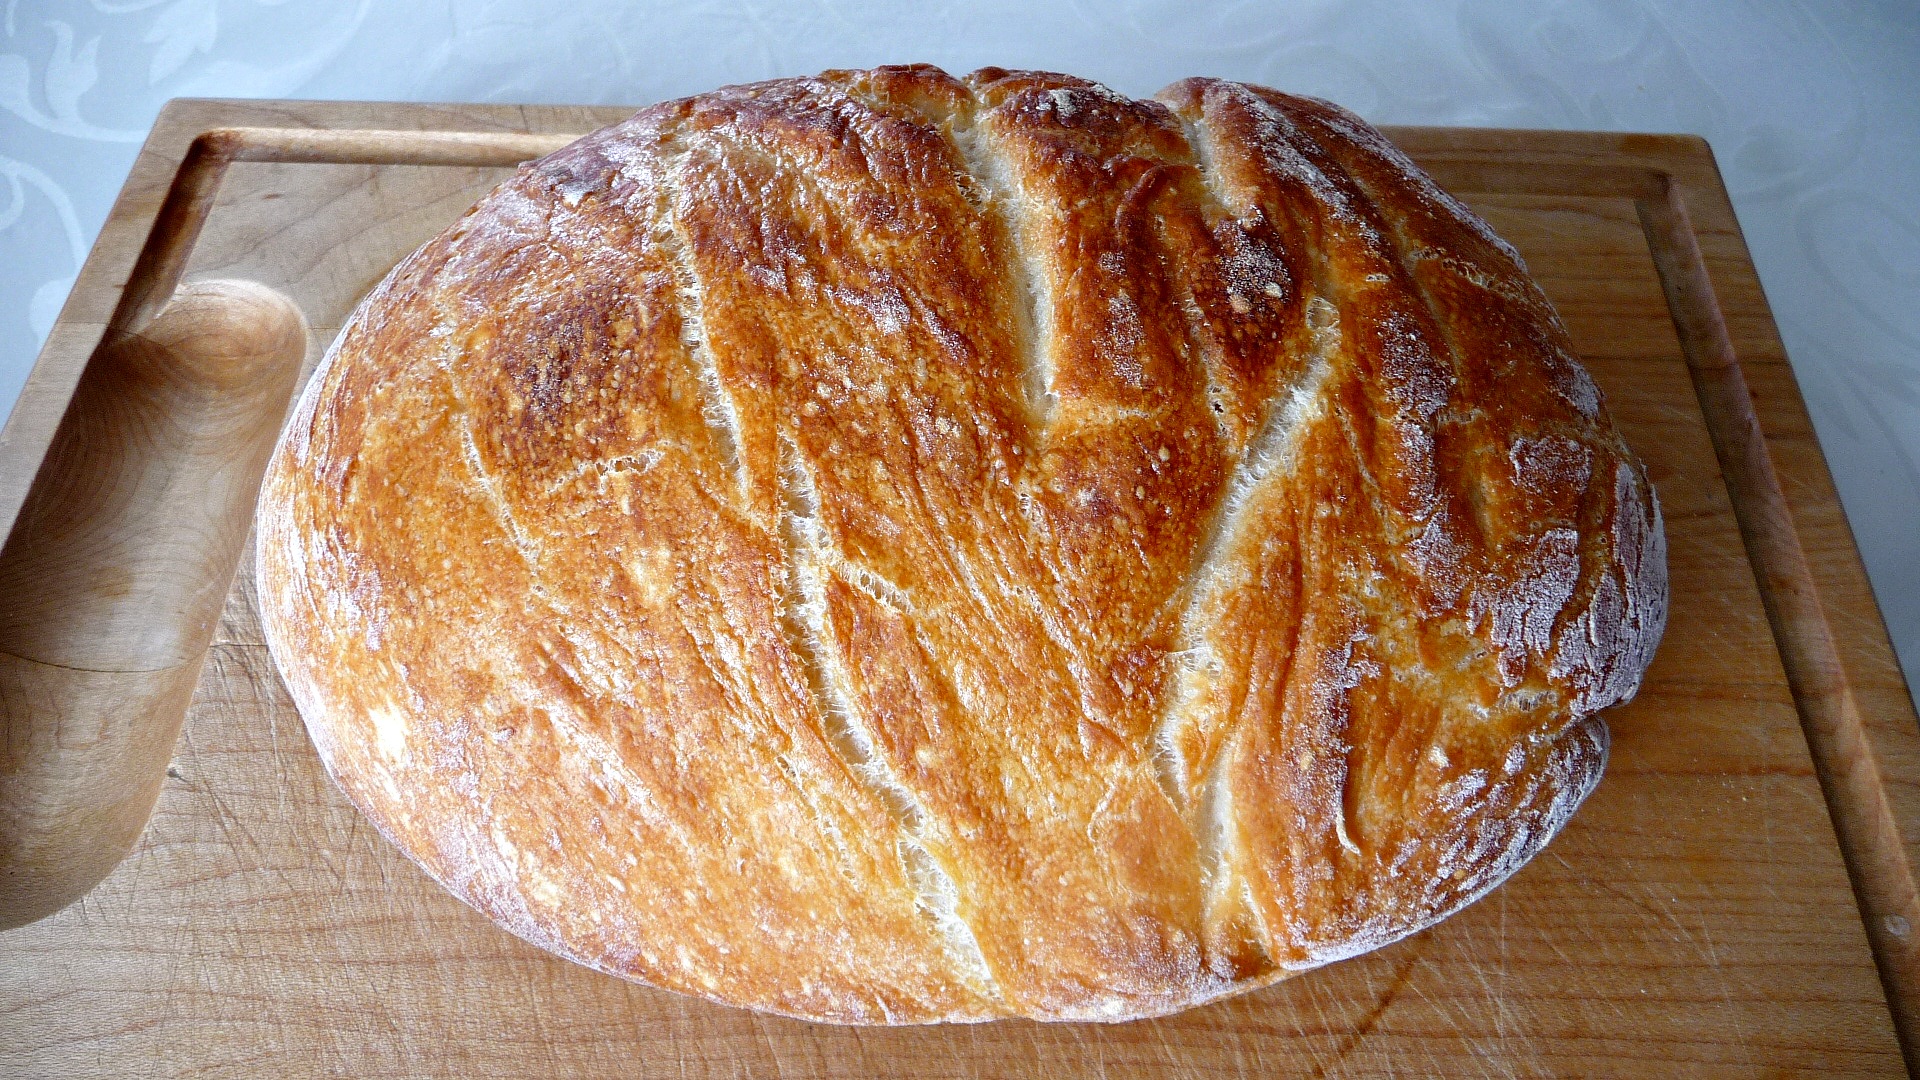
food, recipe, baking, dessert, cuisine, bread, power, baked goods, danish pastry, whole wheat bread, brioche, tsoureki